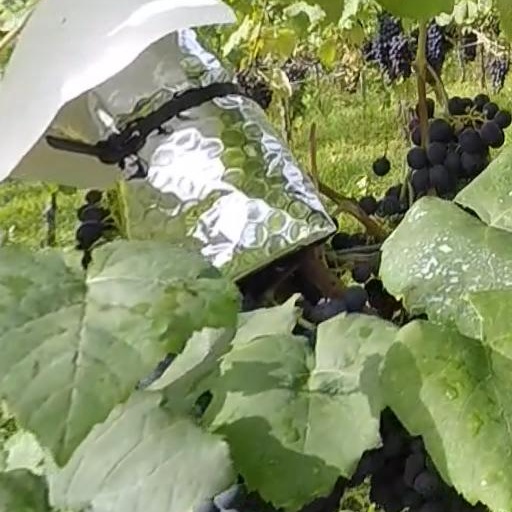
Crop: grape